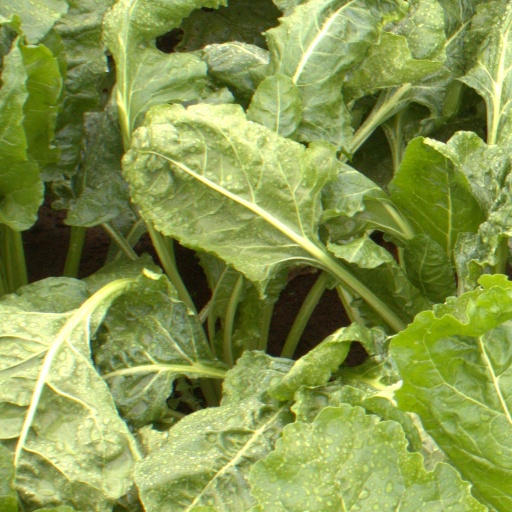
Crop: sugar beet